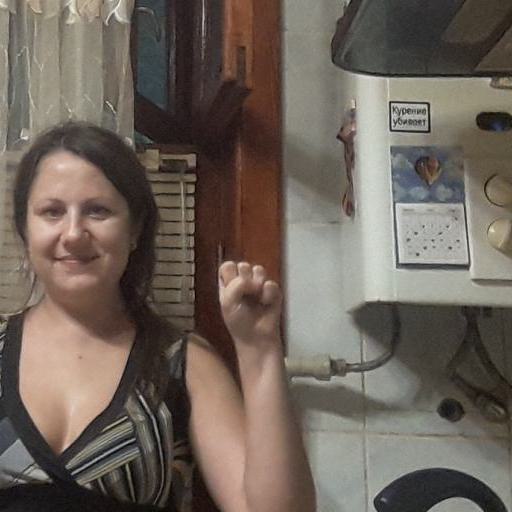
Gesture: fist